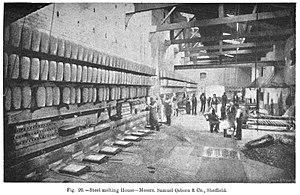
Halle de refusion de l'acier où était élaboré l'acier au creuset, Samuel Osborne &amp
L'acier au creuset désigne le métal issu d'un certain nombre de procédés historiques d'élaboration d'acier dans un creuset. Ces procédés consistent essentiellement à affiner ou refondre du fer ou de l'acier préalablement élaborés dans un four distinct. L'acier au creuset est souvent un acier de qualité supérieure, dont l'importance technique et culturelle est essentielle.
Benjamin Huntsman est un inventeur et métallurgiste anglais, qui a mis au point une méthode de fabrication d'un acier au creuset dont la qualité était très supérieure à celle des aciers de son époque.